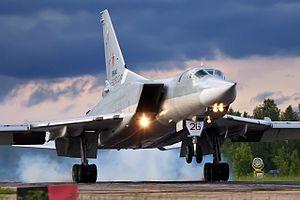
Les « codes OTAN » sont un système de désignation employé par l'Organisation du traité de l'Atlantique Nord pour nommer et répertorier les matériels militaires originaires des pays de l'ancien Pacte de Varsovie.